Jawaharlal Nehru

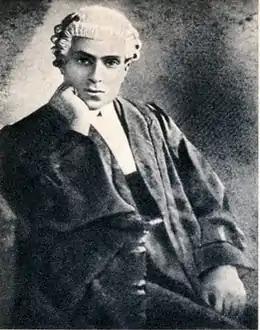
Jawaharlal Nehru, Barrister-at-Law

Nehru described his childhood as "sheltered and uneventful". He grew up in an atmosphere of privilege, which included life in the mansion Anand Bhavan in Allahabad. He was educated at home by private governesses and tutors. One of these was an Irishman, Ferdinand T. Brooks, who was interested in theosophy. The Irish Home Rule and Indian Home Rule leaguer Annie Besant initiated Jawaharlal into the Theosophical Society when he was thirteen. However, his interest in theosophy was not enduring, and he left the society shortly after Brooks departed as his tutor. Nehru was to write: "For nearly three years [Brooks] was with me and in many ways, he influenced me greatly".